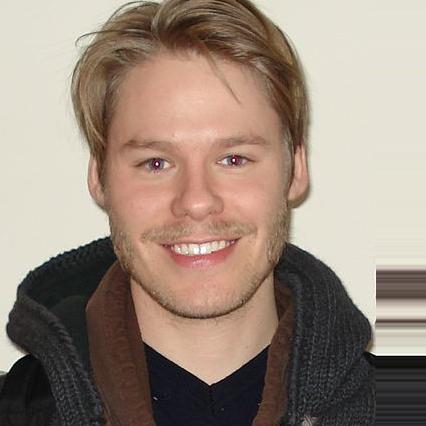
Age: 29